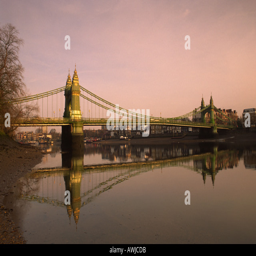
view of suspension bridge reflected